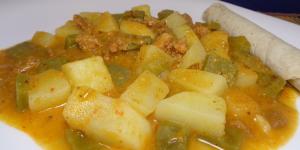
longaniza en salsa verde con papas y nopales